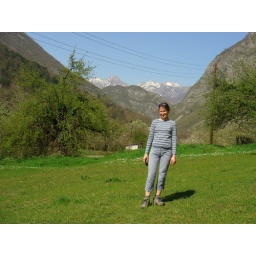
A favourite field off the road in Montenegro